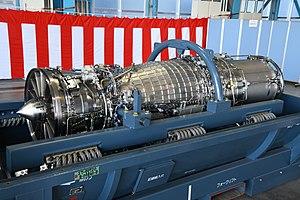
Le XF5 est un turbofan à faible taux de dilution et postcombustion, en cours de développement au Japon par le constructeur Ishikawajima-Harima Heavy Industries Co., Ltd, afin de propulser le prototype expérimental d'avion de chasse furtif de cinquième génération Mitsubishi X-2 Shinshin.